Nyo Twan Awng

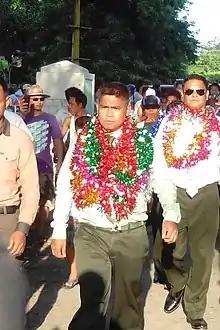
Nyo Twan Awng in 2014

Brig. Gen. Nyo Twan Awng (also spelled Nyo Tun Aung, born Zaw Myo Thet on 4 March 1981) is the deputy leader of the United League of Arakan and the Vice Commander-in-Chief of the Arakha Army.